History of the camera

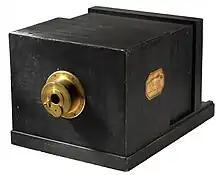
The Giroux daguerreotype camera made by Maison Susse Frères in 1839, with a lens by Charles Chevalier, the first to be commercially produced

The "camera obscura" (from the Latin for 'dark room') is a natural optical phenomenon and precursor of the photographic camera. It projects an inverted image (flipped left to right and upside down) of a scene from the other side of a screen or wall through a small aperture onto a surface opposite the opening. The earliest documented explanation of this principle comes from Chinese philosopher Mozi, who correctly argued that the inversion of the camera obscura image is a result of light traveling in straight lines from its source.